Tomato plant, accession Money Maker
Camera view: horizontal (90 deg, fisheye); turntable rotation: 210 degrees
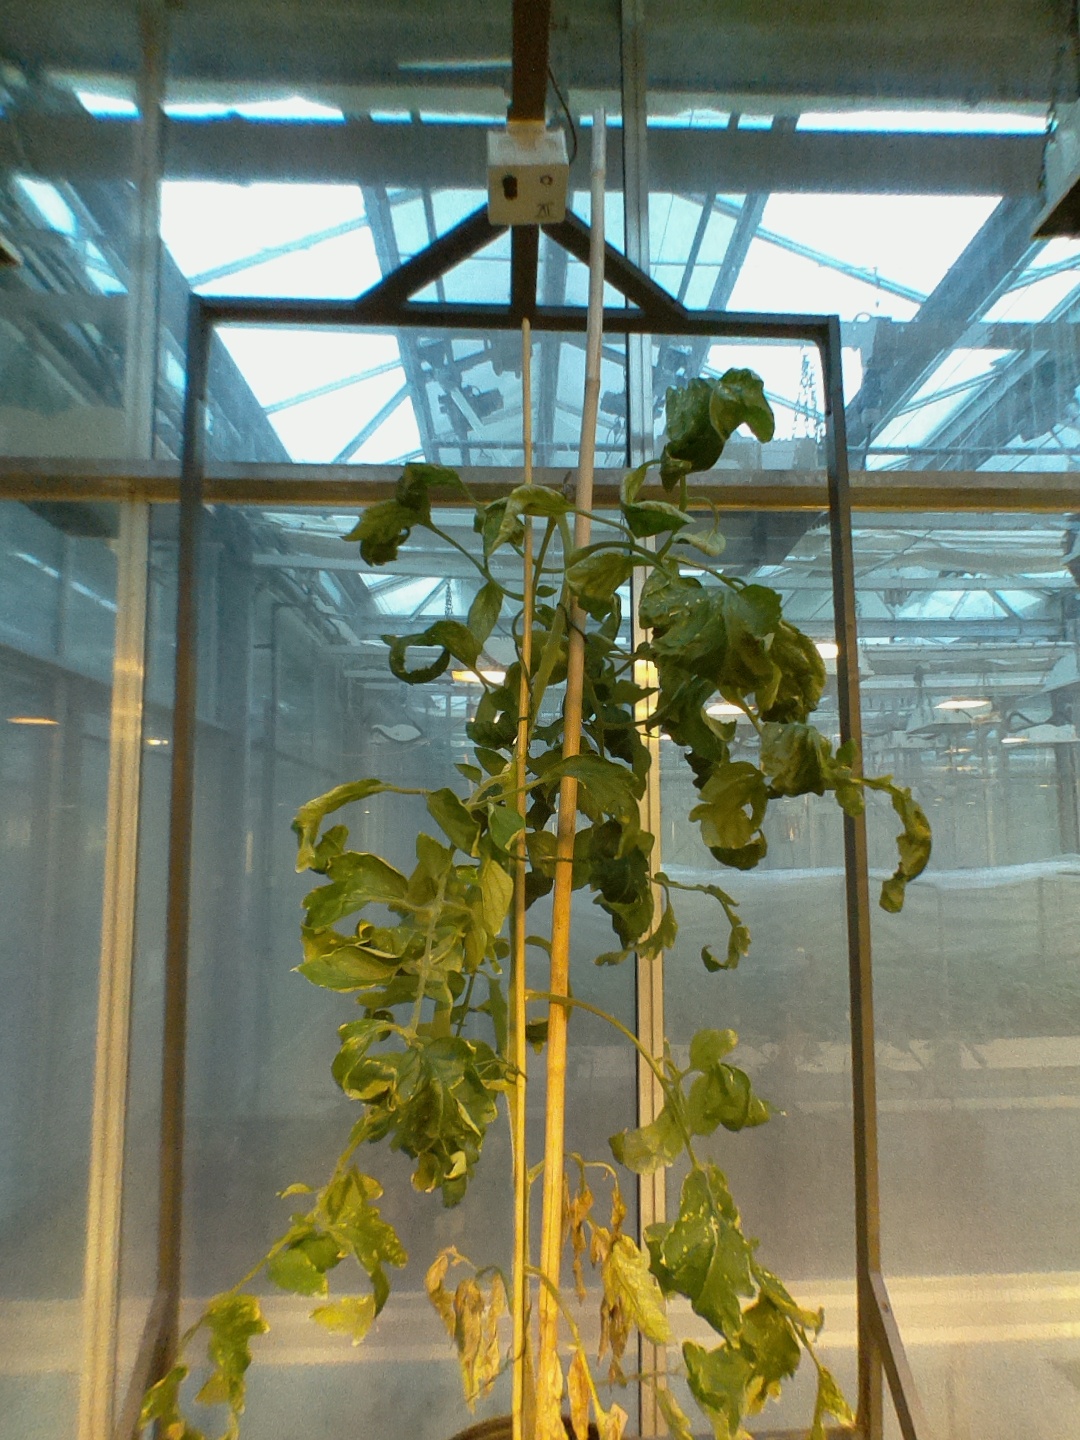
BBCH growth stage 29: 90%-100% Side shoots formed